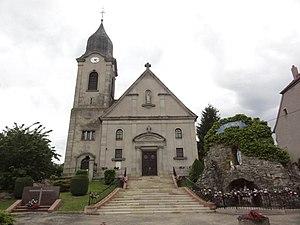
Plaine-de-Walsch (Moselle) église